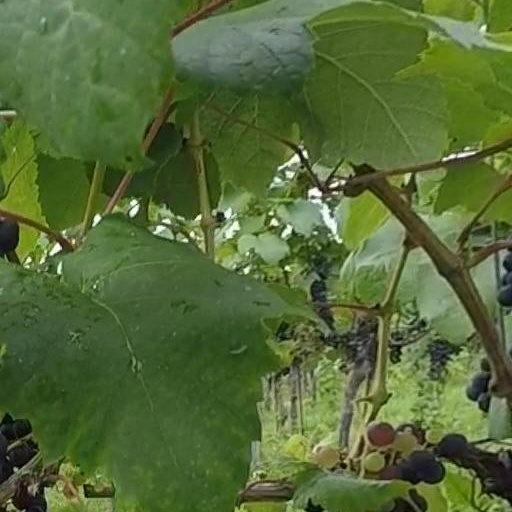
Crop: grape